Erik Solér

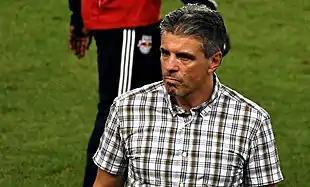
Solér in 2011

Erik Francisco Solér (born 6 August 1960) is a Norwegian former professional footballer, a former football agent, and former General Manager and Sporting Director of New York Red Bulls as well as a football commentator for Champions League and national team games on Norwegian TV on a part-time basis. He is educated as a psychologist.